The Bottle Houses

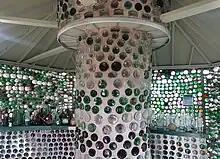
Inside "The Tavern"

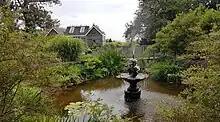
The site in the summer of 2020

The buildings sit around several Acadian gardens, trees, a pond, and bottle tree structures. Other features of site include wood carved structure of a woman's face, a gift shop, and a miniature replica of the lighthouse Arsenault tended to before his retirement. Apart from constructing the buildings Arsenault carried out the gardening and landscaping on the site. He spent his time after retiring planting trees on the site, laying out the stonework and designing the flower beds. His Acadian roots prompted his commitment to developing the Cap-Egmont, Evangeline area; he dedicated his retirement to designing artefacts that made his home community unique.